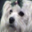
Label: dog